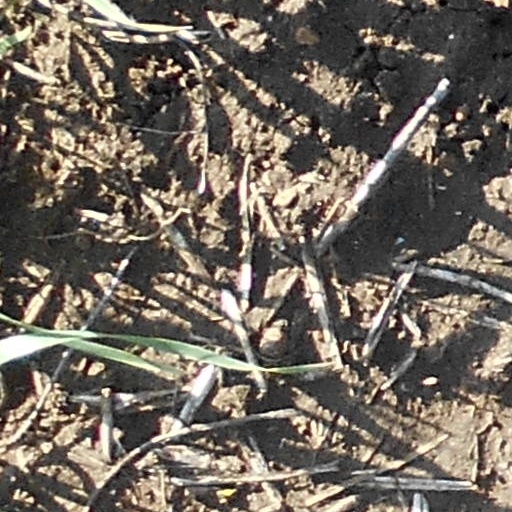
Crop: wheat